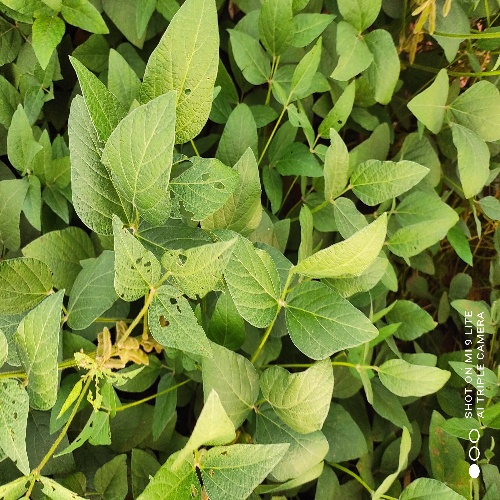
Label: Caterpillar